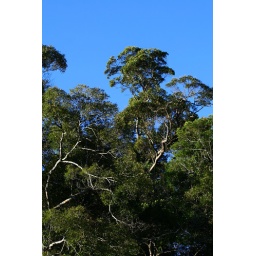
trees under a clear sky